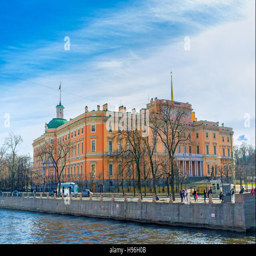
the unusual building is famous for different front facades from its